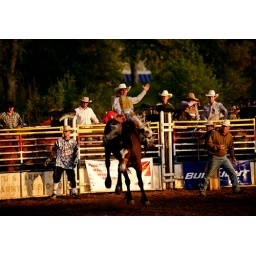
Penn Valley is a beautiful valley southwest of Grass Valley in the Eastern Sierras. It is the home of many fine horse ranches.